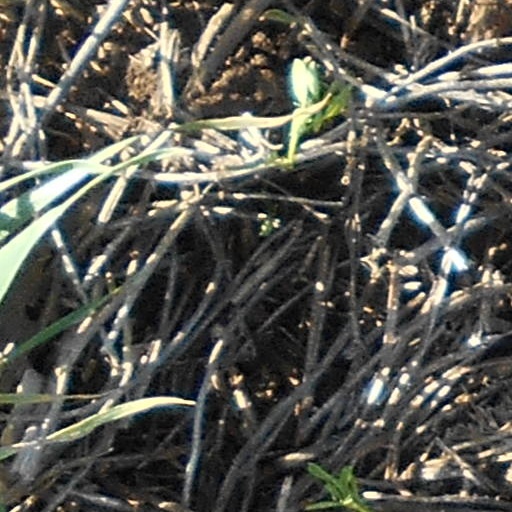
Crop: wheat